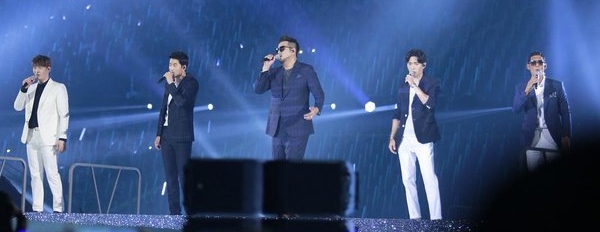
จี.โอ.ดี

| name = จี.โอ.ดี
| image = File:I Am Korea concert 2015 g.o.d.jpg
| image_size = 290px
| caption = จี.โอ.ดี ในปี ค.ศ. 2015ซ้าย-ขวา: ซน โฮ-ยอง, ยุน คเย-ซัง, คิม แท-วู, แดนนี่ อัน และพัก จุน-ฮยอง
| background = group_or_band
| origin = เกาหลีใต้
| genre = hlist|เคป็อป|อาร์แอนด์บีร่วมสมัย|อาร์แอนด์บี
| associated_acts = เจวายพีเนชัน
| label = hlist|iHQ (company)|SidusHQ|JYP Entertainment|เจวายพี|CJ E&M|Kakao M|Synnara
จี.โอ.ดี (; ; ย่อมาจาก Groove Over Dose,) เป็นบอยแบนด์สัญชาติเกาหลีใต้ ก่อตั้งโดย IHQ (company)|ไซดัสเอชคิว เปิดตัวครั้งแรกในปี ค.ศ. 1999 และกลายเป็นหนึ่งในบอยแบนด์ที่ได้รับความนิยมมากที่สุดในช่วงต้นทศวรรษ 2000 ในประเทศเกาหลีใต้ สมาชิกได้ไปทำงานเดี่ยวในวงการบันเทิงหลังจากยุติกิจกรรมของกลุ่มอย่างไม่มีกำหนดในปี ค.ศ. 2005 หลังจากการจากไปของสมาชิก อย่างไรก็ตาม พวกเขารวมกลุ่มใหม่เป็นกลุ่มและคัมแบ็กในเดือนกรกฎาคม ค.ศ. 2014
แม้ว่าวงจะเป็นที่รู้จักเป็นส่วนใหญ่จากร้องสไตล์โคลงสั้น ๆ "การเล่าเรื่อง" และการผสมผสานอันเป็นเอกลักษณ์ของอาร์แอนด์บีและแร็พ แต่เพลงของพวกเขาก็มีแนวเพลงที่หลากหลายตั้งแต่ฮิปฮอปไปจนถึงฟังก์
ในฐานะหนึ่งในศิลปินที่ขายดีที่สุดในเกาหลีใต้ก่อนยุคดิจิตัล พวกเขาเป็นหนึ่งในกลุ่มไอดอลไม่กี่กลุ่มที่มีอัลบั้มมากกว่าหนึ่งอัลบั้มกลายเป็น "ยอดขายหลักล้าน" มักเรียกกันว่า "ไอดอลแห่งชาติ" เนื่องจากเพลงฮิตของพวกเขาได้รับความนิยมในวงกว้าง พวกเขาได้รับการยกย่องว่าเป็น "ตำนานของเคป็อป" ควบคู่ไปกับกลุ่มไอดอลK-pop#1990s: Development of modern K-pop|รุ่นที่ 1 ได้แก่ ชินฮวา, H.O.T, Sechs Kies, Fin.K.L, and S.E.S. (band)|S.E.S.
เนื่องจากหายไปนานและขาดการโปรโมตในต่างประเทศ ความนิยมและชื่อเสียงของพวกเขาจึงถูกจำกัดอยู่เฉพาะในตลาดในประเทศหรือภายในกลุ่มชาวเกาหลีพลัดถิ่นในต่างประเทศเป็นส่วนใหญ่ อย่างไรก็ตาม เพลงของพวกเขายังคงเป็นเพลงที่ได้รับการยอมรับและเป็นที่รู้จักมากที่สุดในเกาหลีใต้ และเพลงฮิตของพวกเขา เช่น "To Mother (g.o.d song)|To Mother", "Road (g.o.d song)|Road " และ "One Candle (g.o.d song)|One Candle" ถือเป็นเพลงภาษาเกาหลีคลาสสิก
== อ้างอิง ==
== แหล่งข้อมูลอื่น ==
* Official YouTube channel
* Artist Profile on Mnet (TV channel)|Mnet
หมวดหมู่:กลุ่มดนตรีที่ก่อตั้งในปี พ.ศ. 2542
หมวดหมู่:กลุ่มดนตรีเคป็อป
หมวดหมู่:เคป็อป
หมวดหมู่:นักร้องเกาหลีใต้
หมวดหมู่:บอยแบนด์เกาหลีใต้
หมวดหมู่:กลุ่มดนตรีป็อปสัญชาติเกาหลีใต้
หมวดหมู่:กลุ่มดนตรีสัญชาติเกาหลี